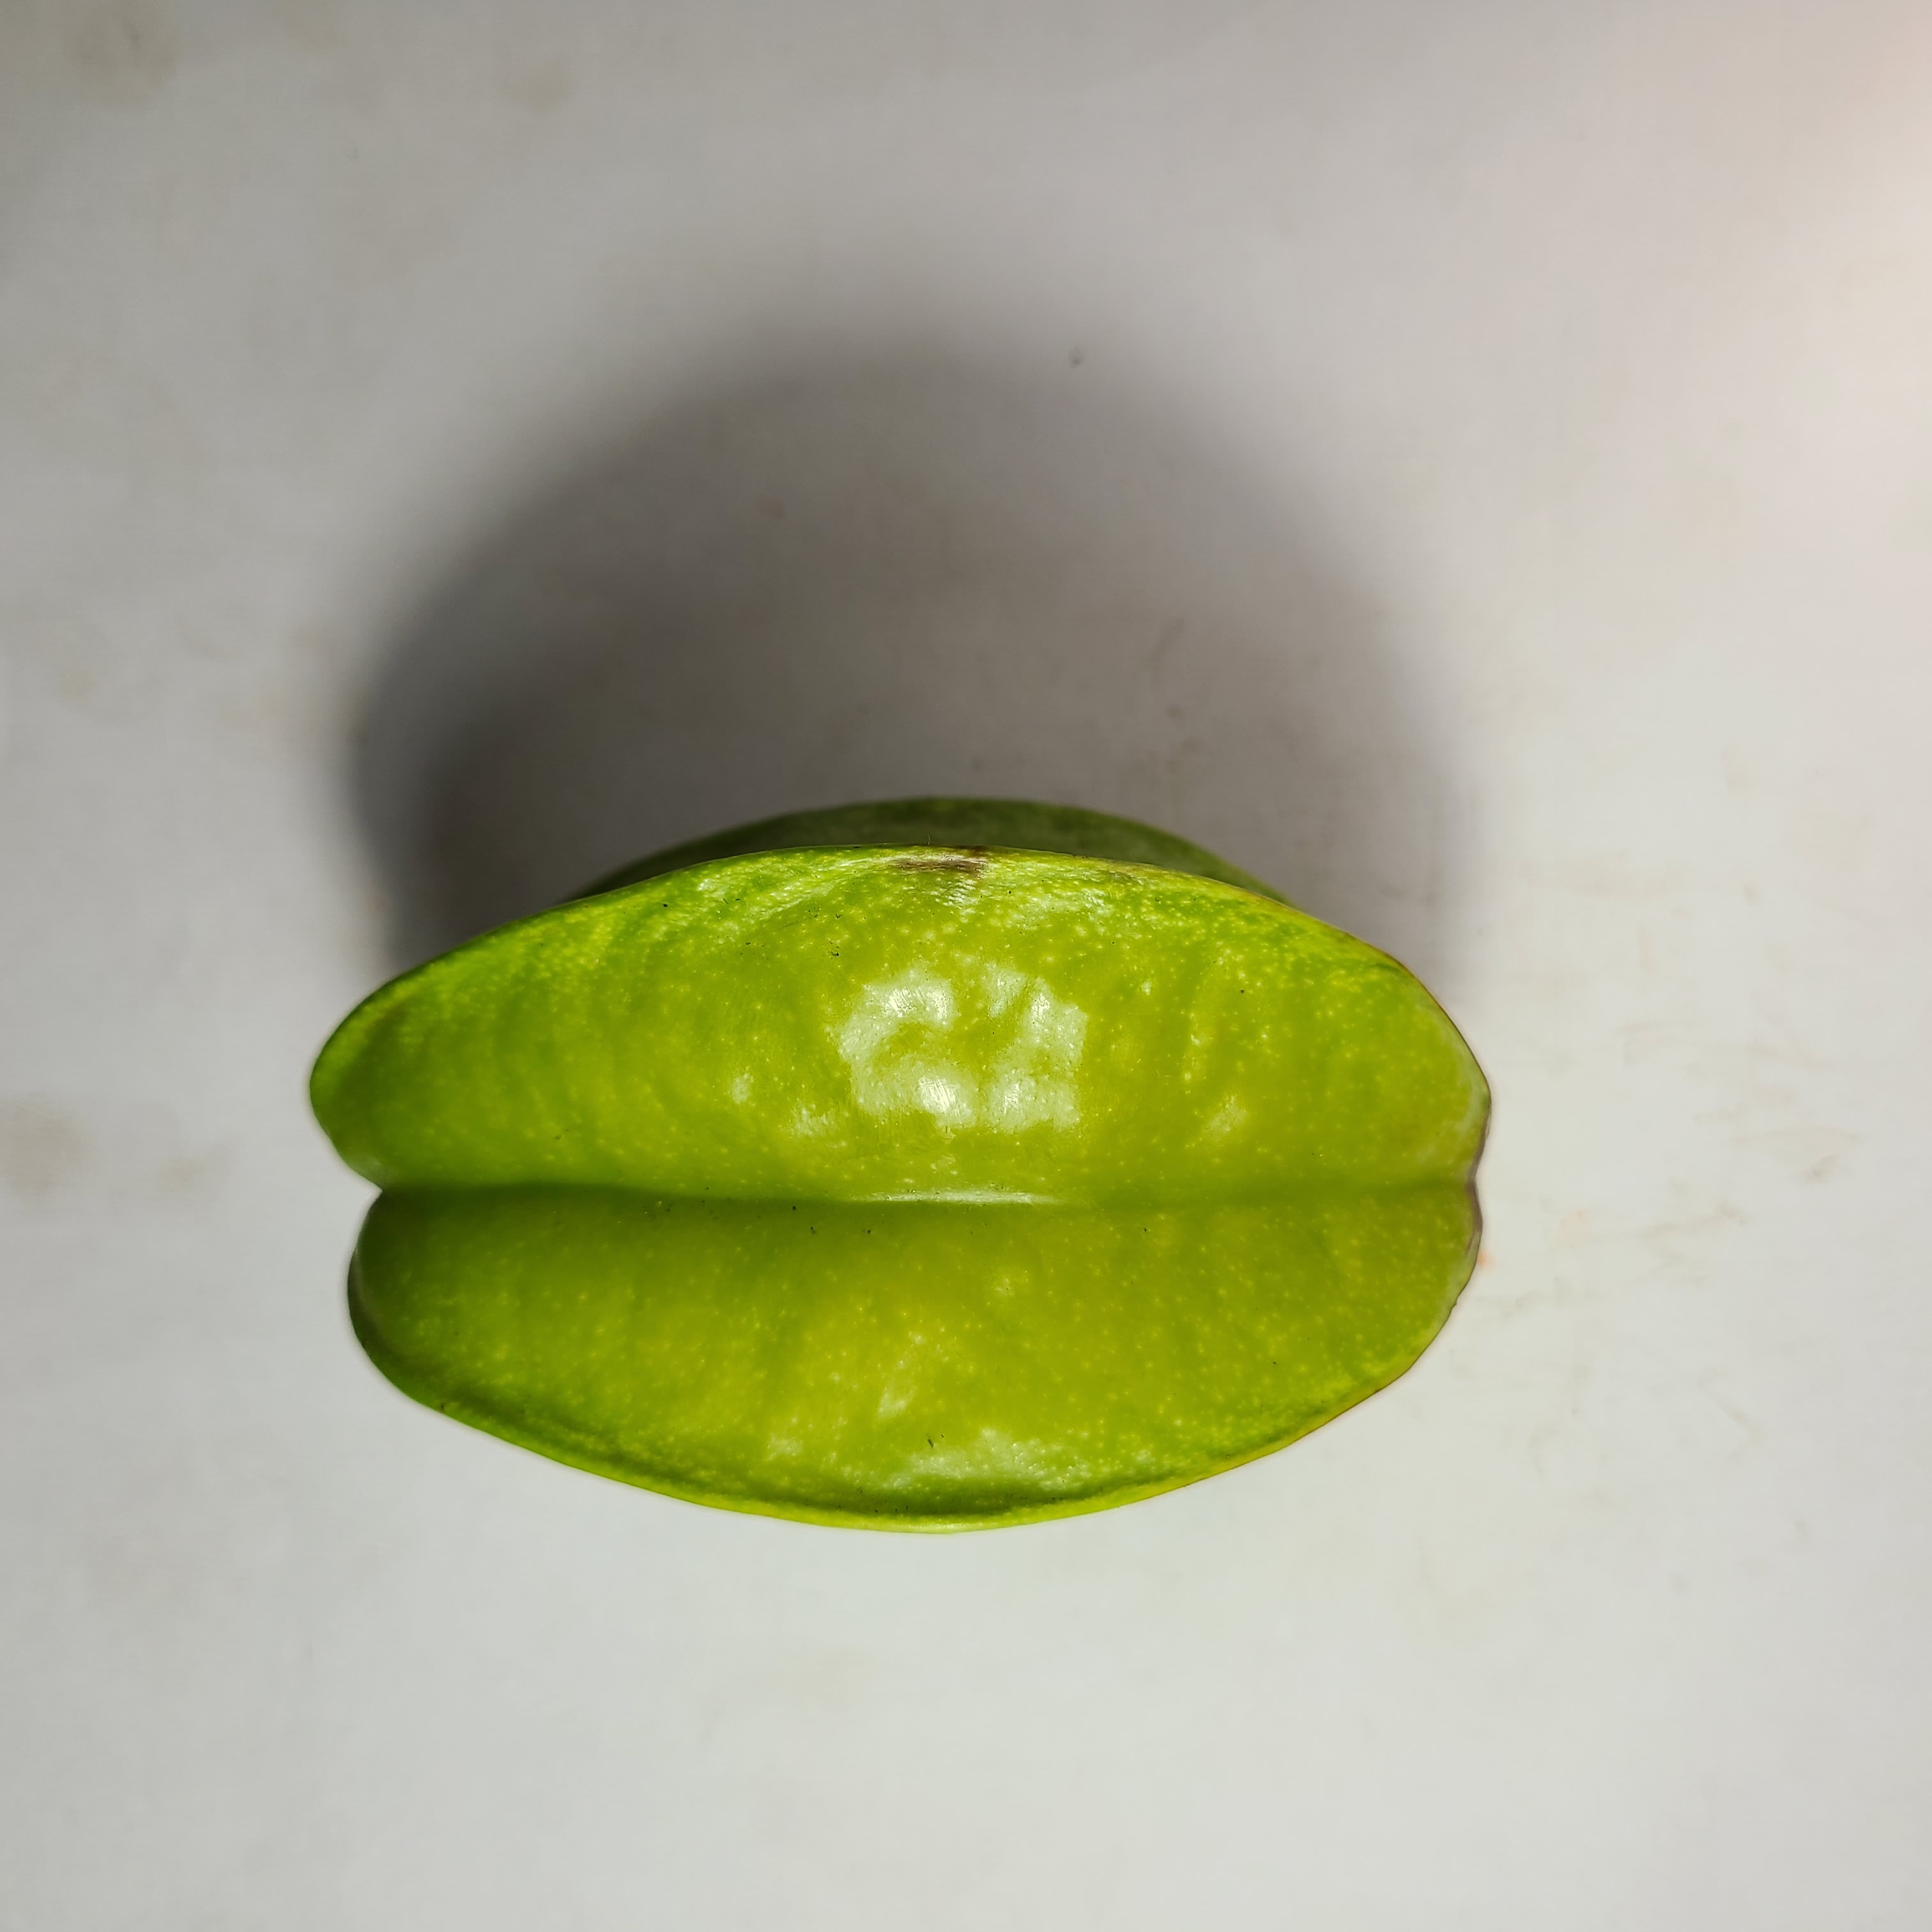
Label: Healthy Fruits